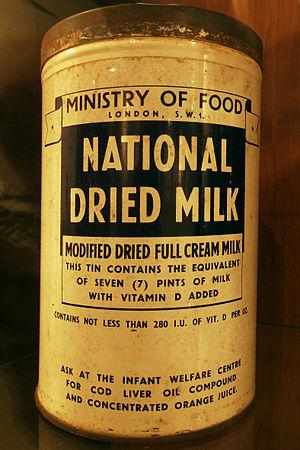
Le lait en poudre, autrefois appelé farine de lait, est constitué de lait déshydraté.